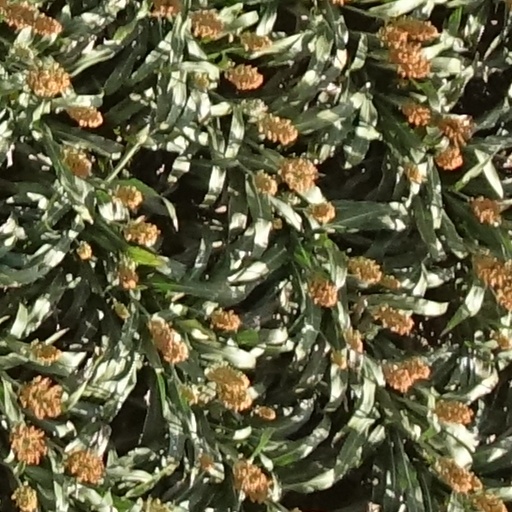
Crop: sorghum